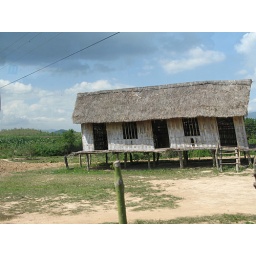
It looks like this house had the wind in it's back during building